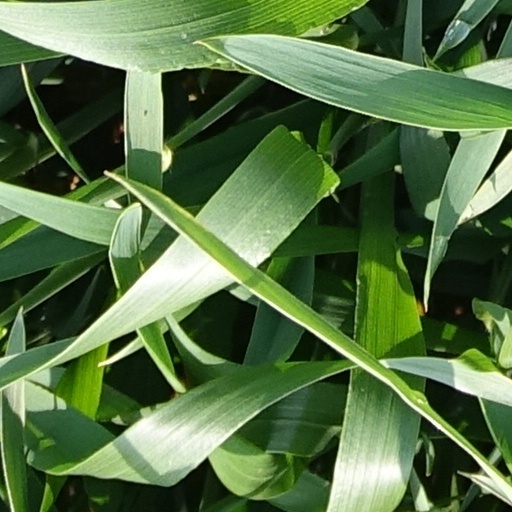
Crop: wheat